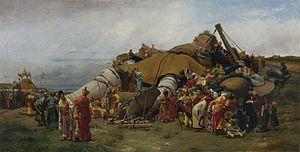
Les Voyages de Gulliver ou Les Voyages extraordinaires de Gulliver est un roman satirique écrit par Jonathan Swift en 1721. Une version censurée et modifiée par son éditeur paraît pour la première fois en 1726 ; ce n’est qu’en 1735 qu’il paraît en version complète. Il apparaît pour la première fois en français sous le titre Voyages du capitaine Lemuel Gulliver en divers pays eloignez en janvier 1727, à La Haye.